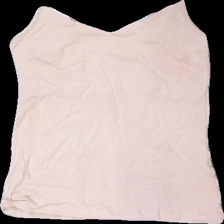
View: front
Type: Tank top
Category: Ladies
Brand: Lager 157
Colors: Pink
Material: 100% cotton
Cut: Regular
Size: M
Season: Summer
Price range: <50
Recommended usage: Reuse
Description: rosa linne